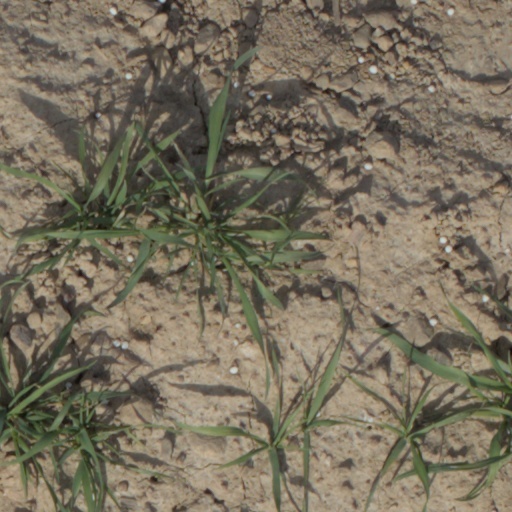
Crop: wheat